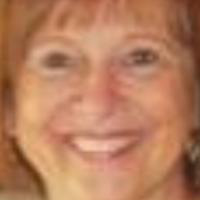
Age group: age 41-55